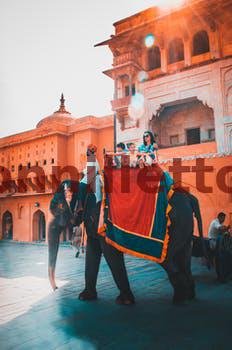
Label: Watermark